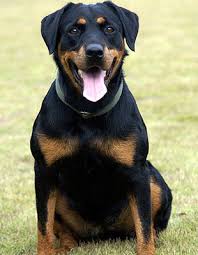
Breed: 224-n000060-Rottweiler